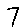
Label: 7